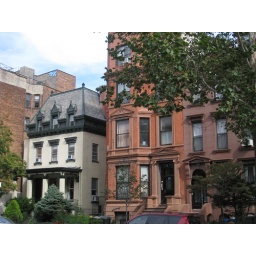
beautiful houses in Green Point on my way to Shai and Davina's home